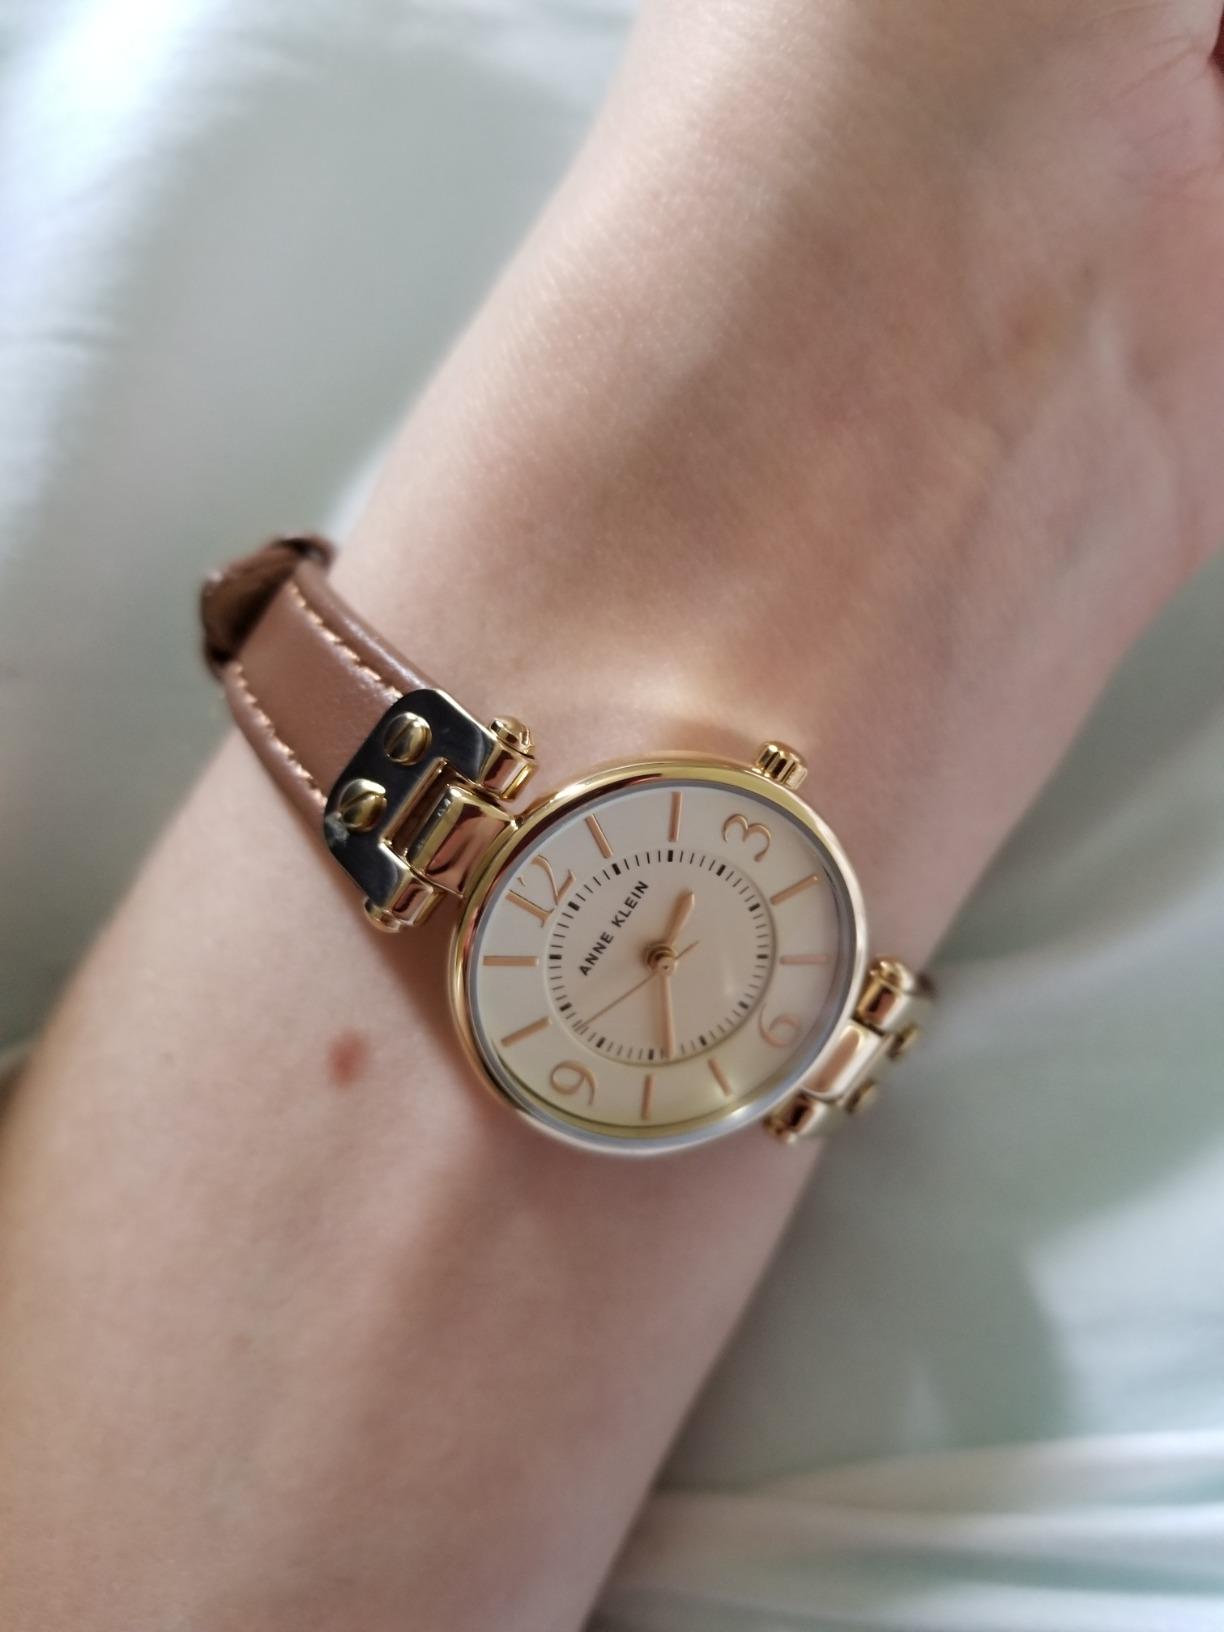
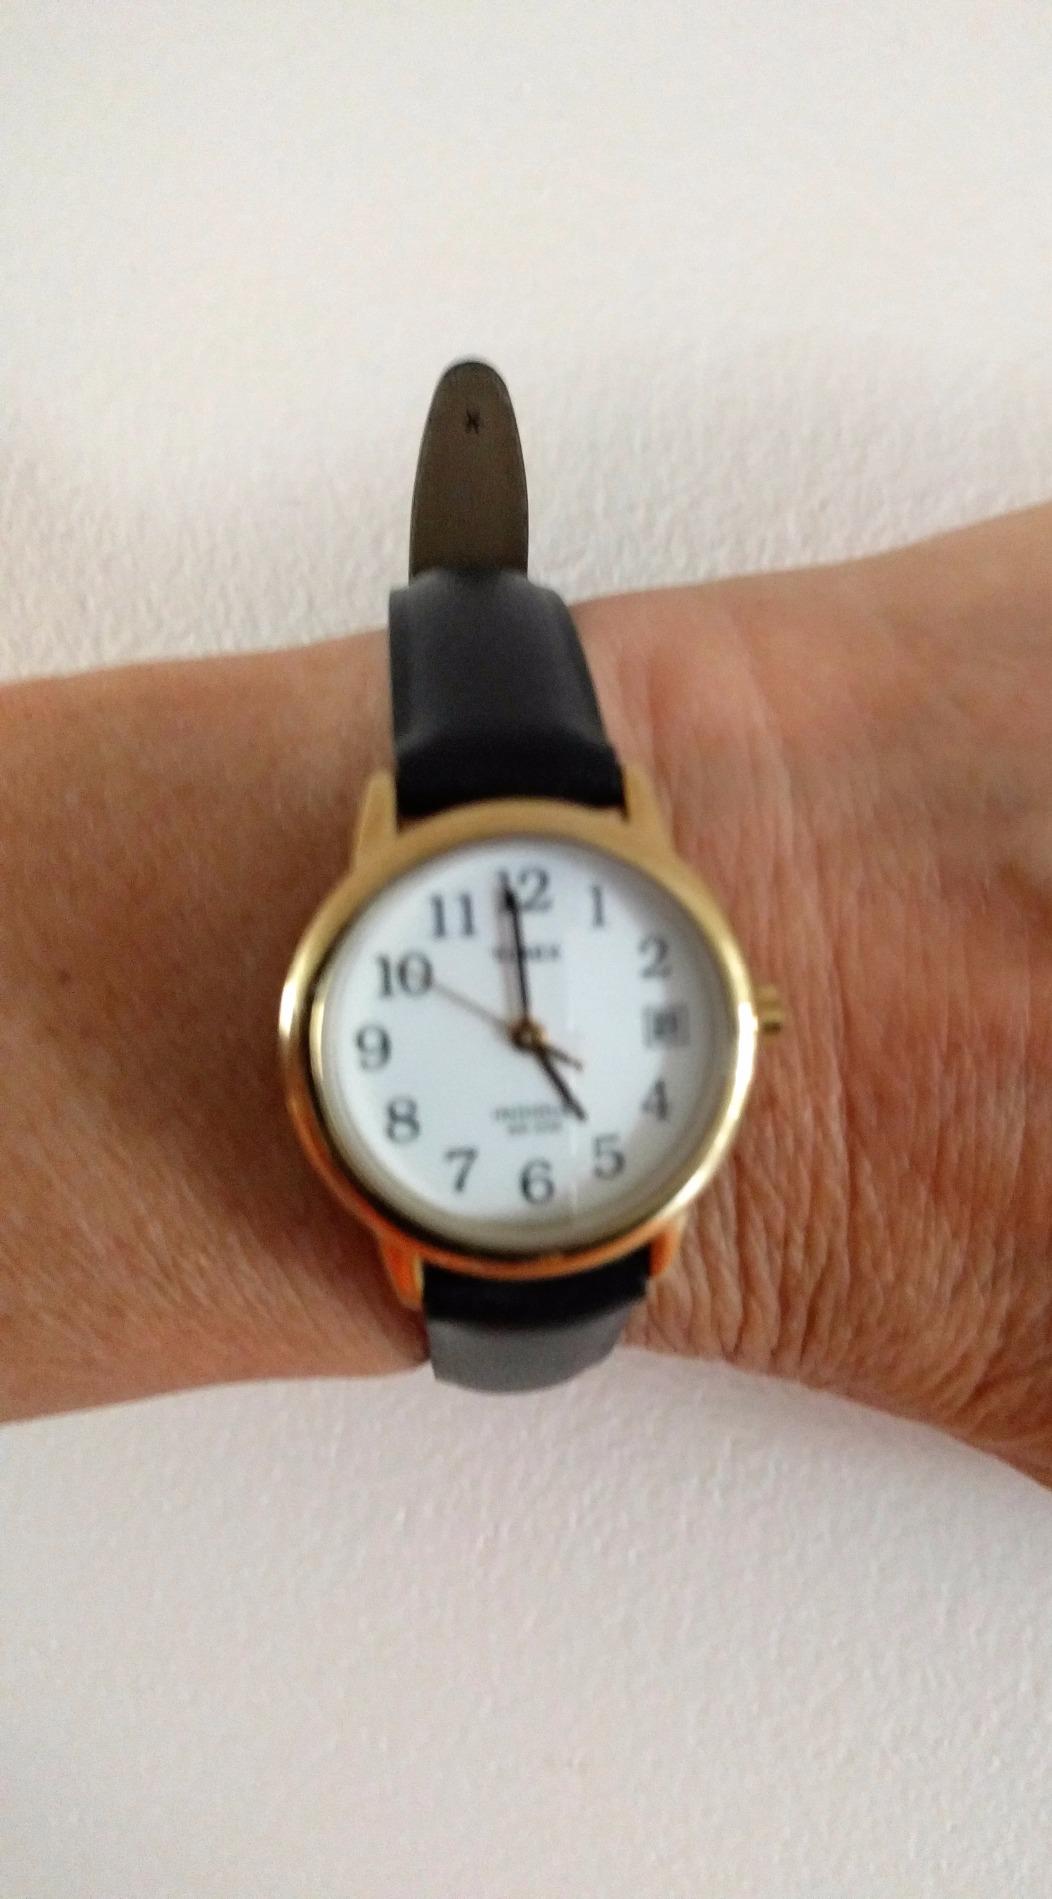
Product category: accessories_watch
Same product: no